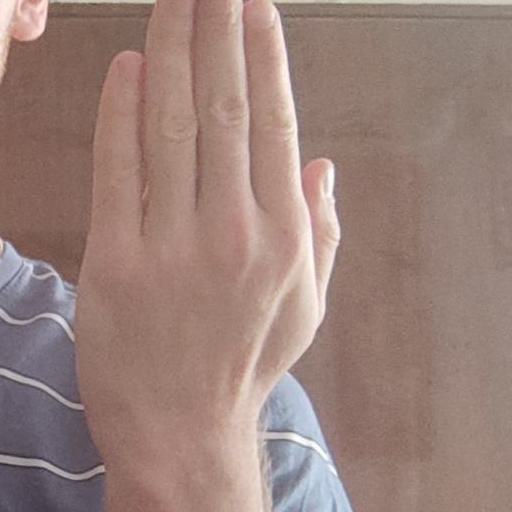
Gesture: stop_inverted